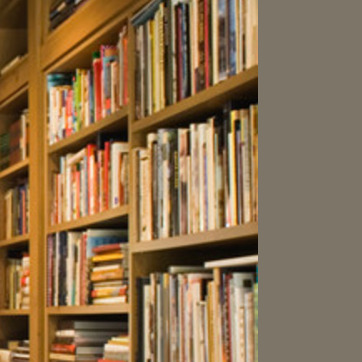
Material: paper